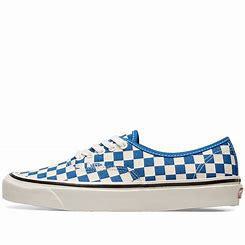
Brand: Vans
Model: UA Authentic